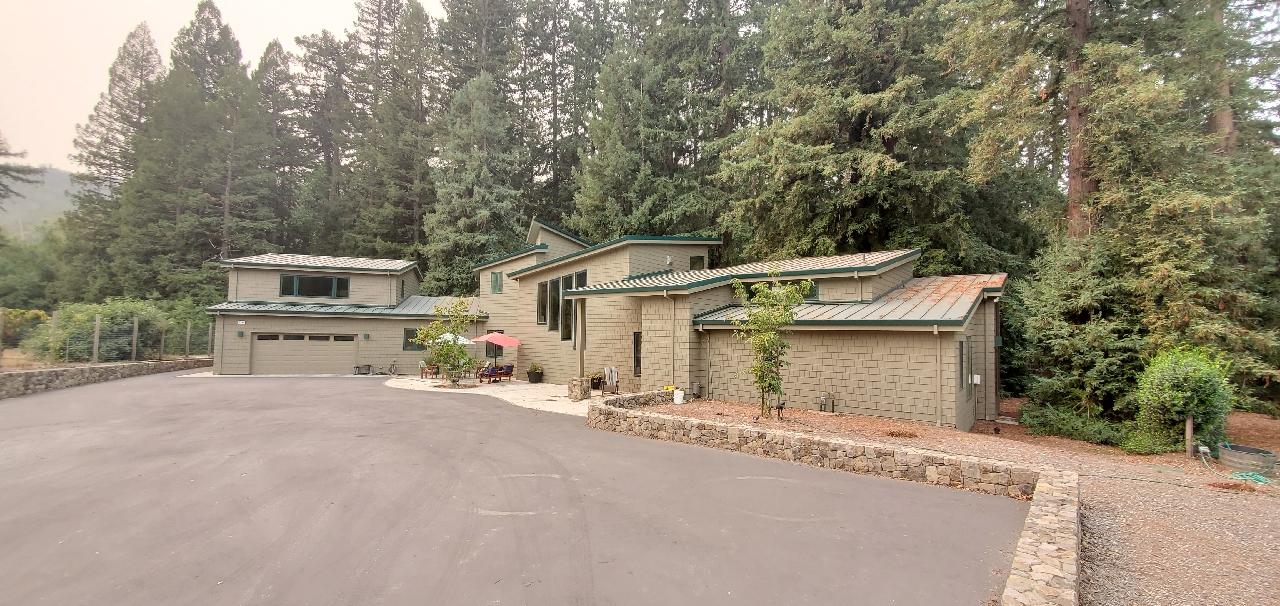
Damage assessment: no_damage